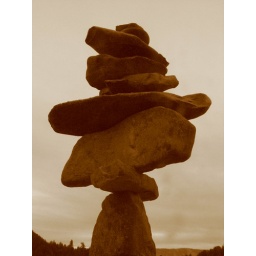
I went to the Flathead river to throw rocks in the water but wound up stacking them instead